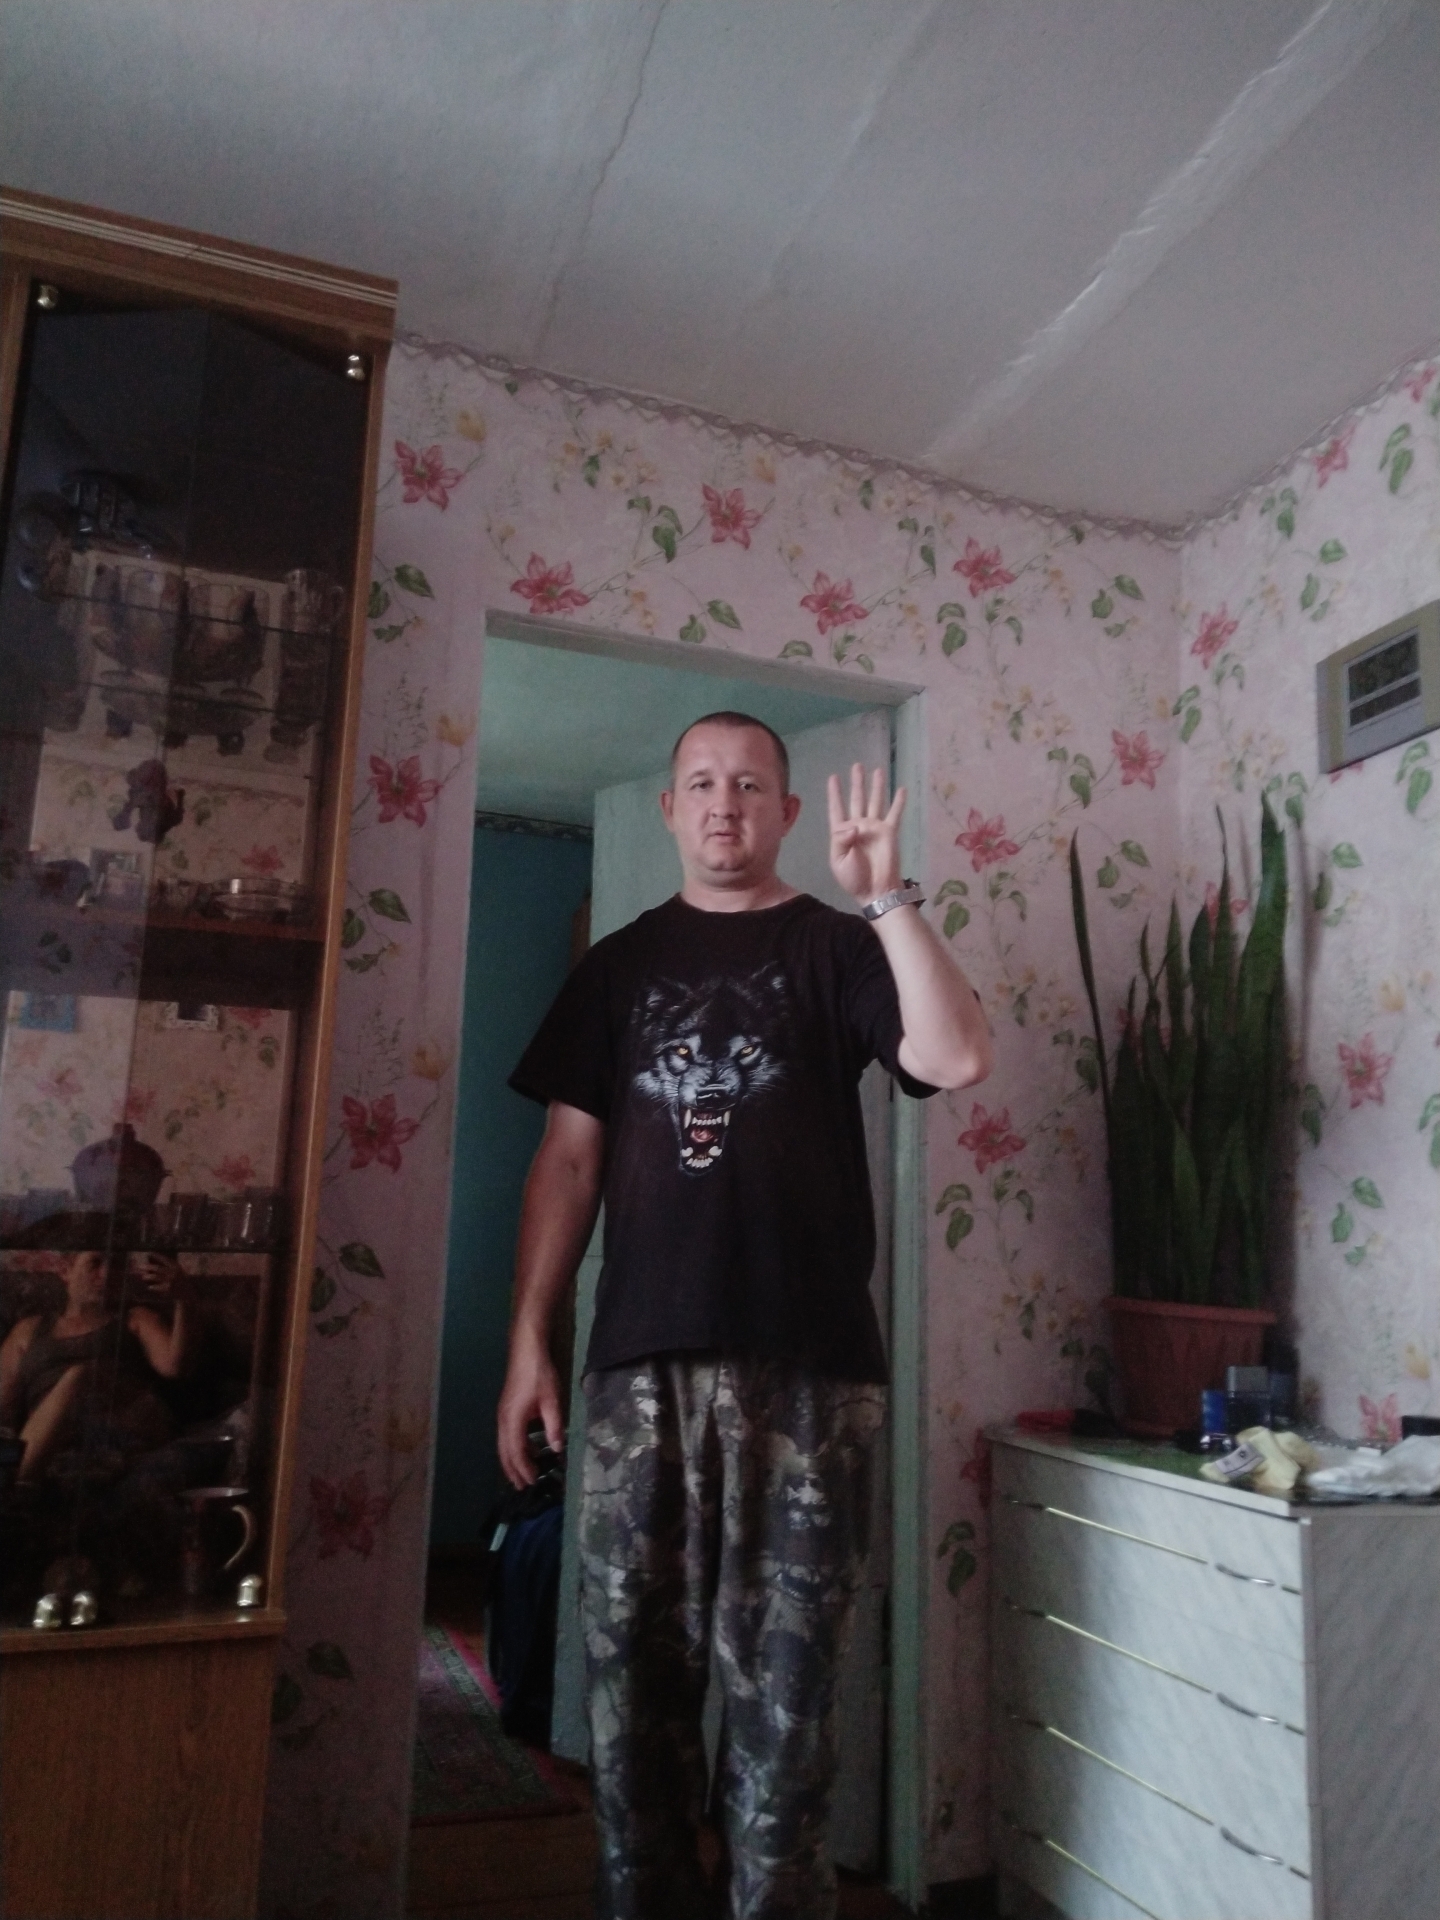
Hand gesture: four